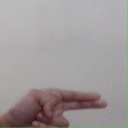
अक्षर: ह